Five Moons Square

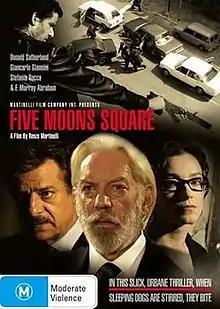

Five Moons Square, also known as Five Moons Plaza and Piazza of the Five Moons, is a 2003 political thriller film written and directed by Renzo Martinelli, who had also directed "Porzûs" (1997) and "Vajont" (2001). It is inspired by Italian politician Aldo Moro's kidnapping and murder by the Red Brigades (BR) terrorist group; the film presents a possible reconstruction of this story within a fictive conspiracy theory.